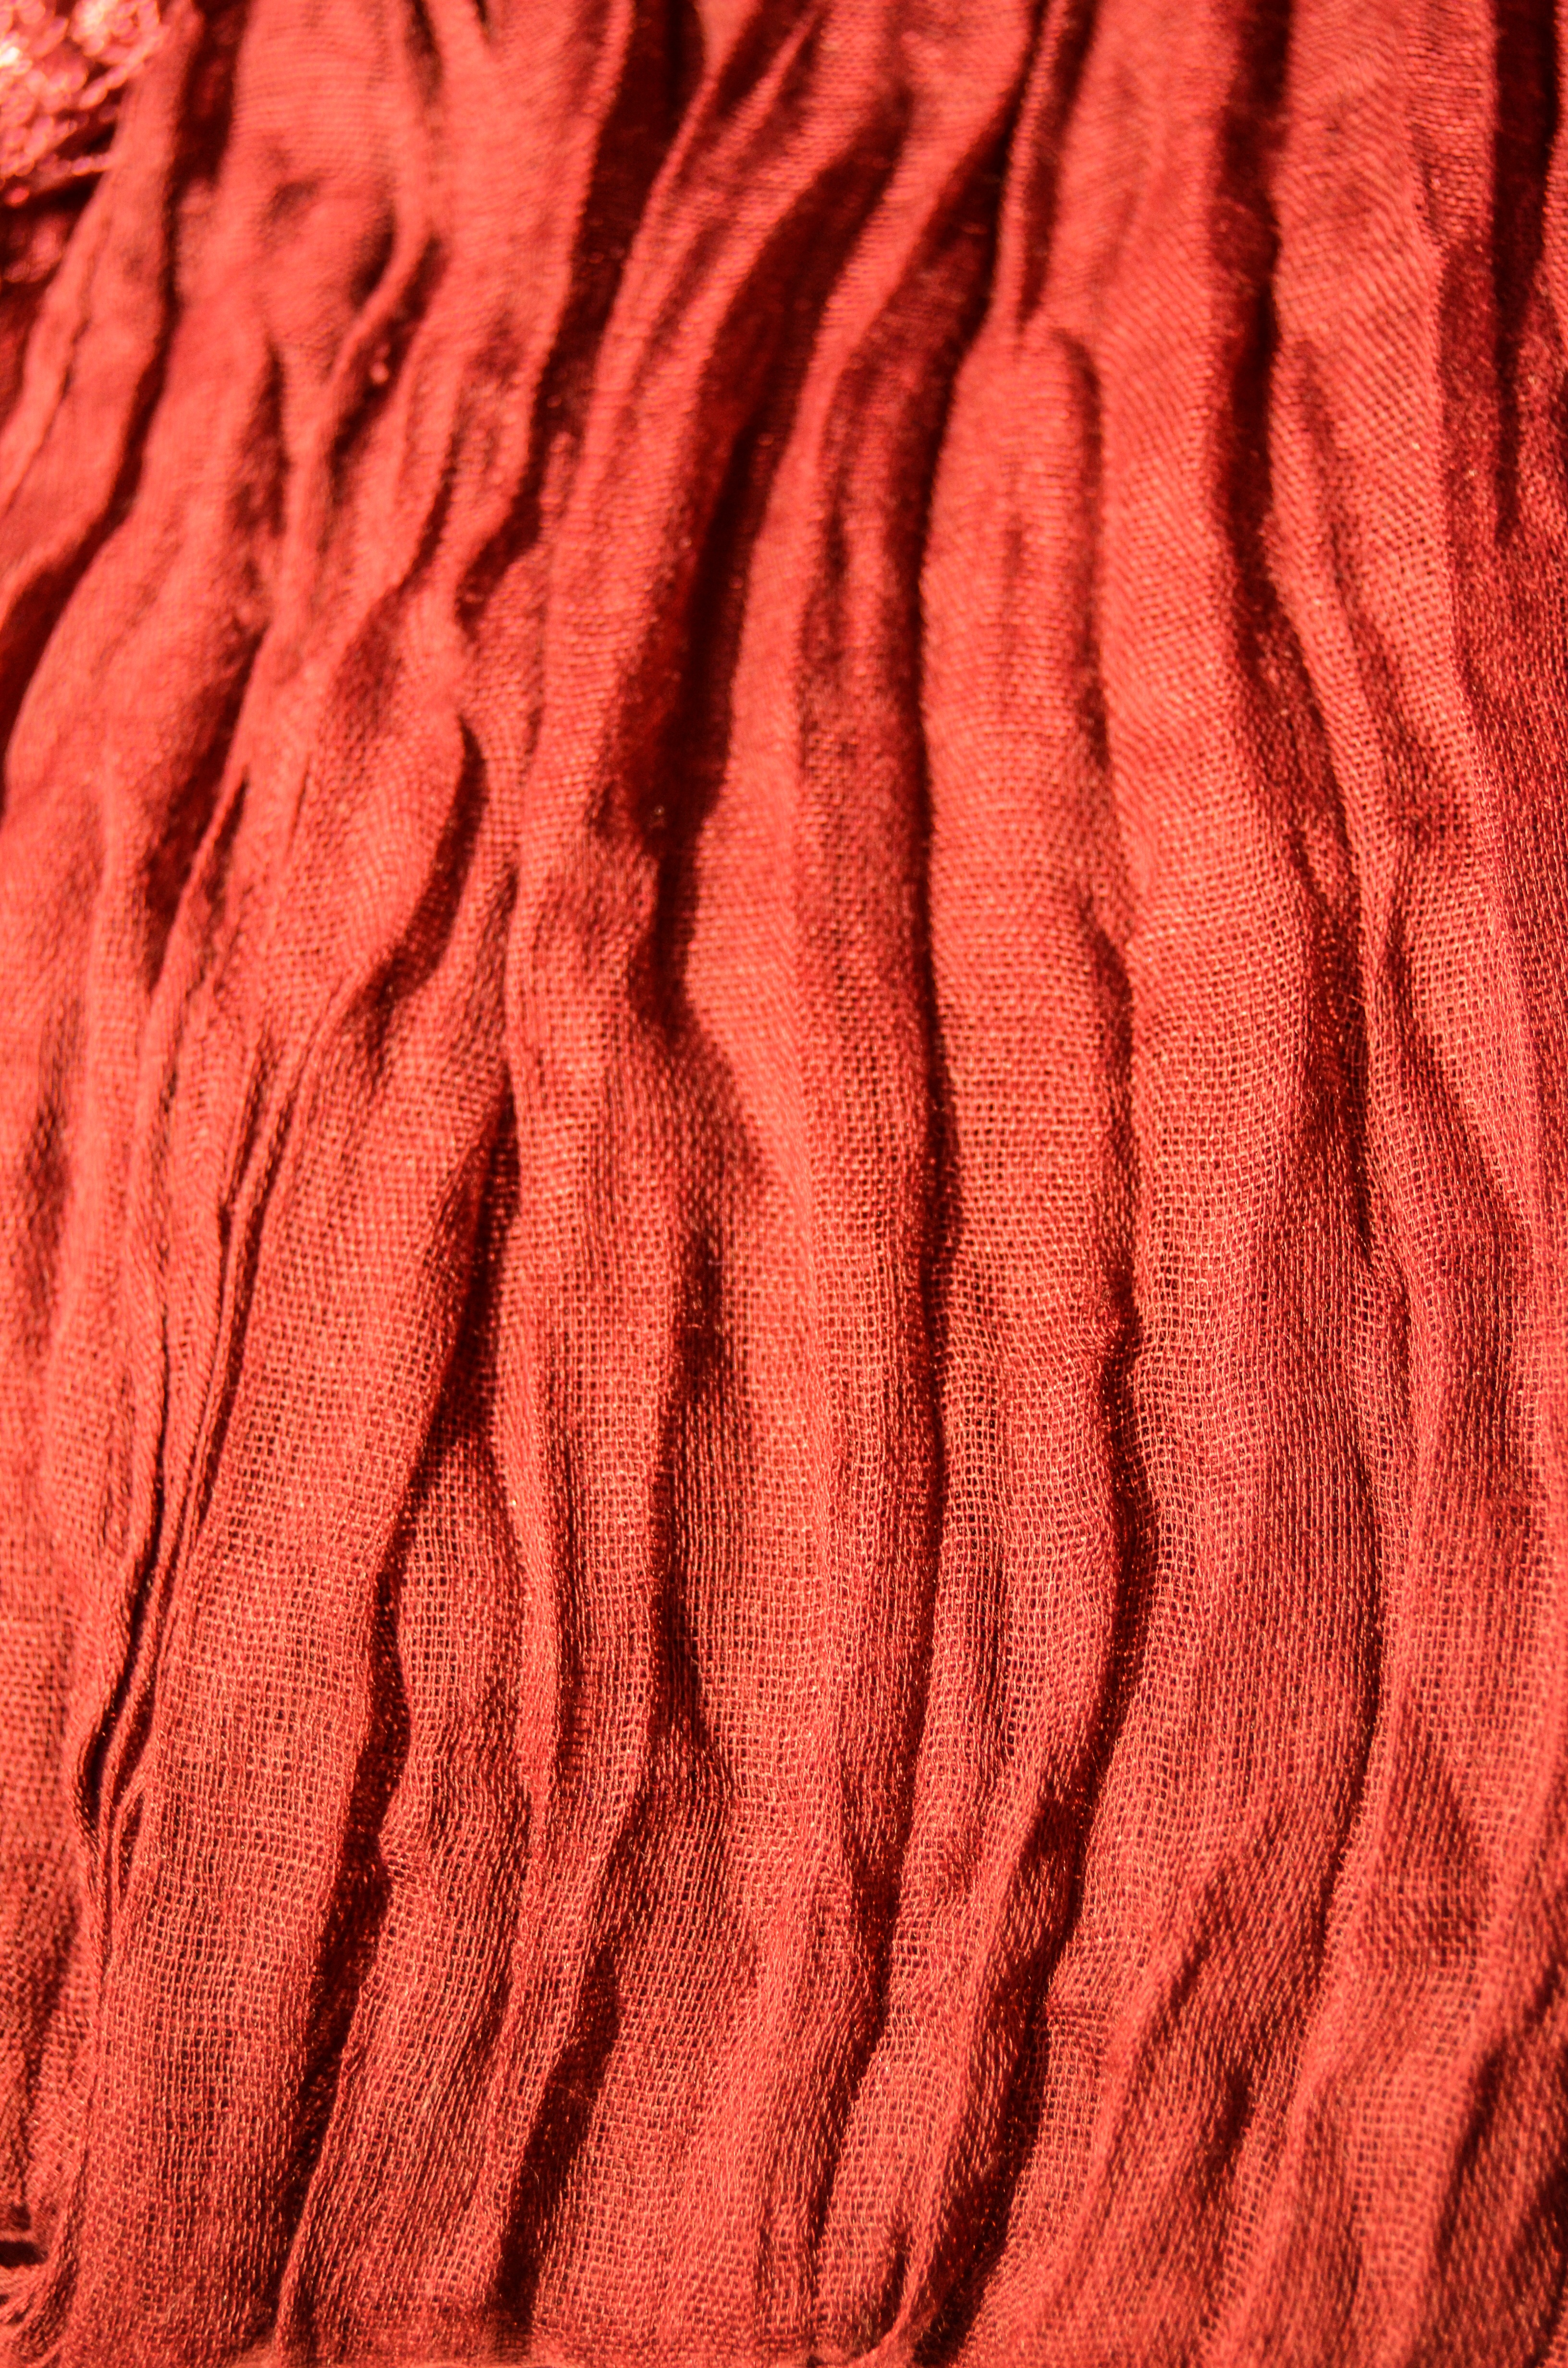
texture, petal, web, pattern, red, color, clothing, pink, wool, material, textile, magenta, the background